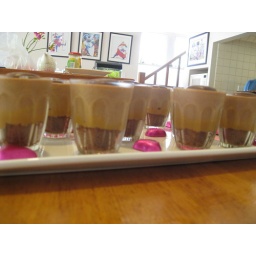
Mars bar cake in dessert cups